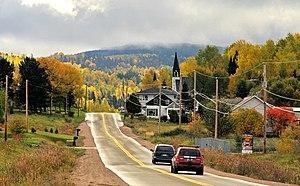
La route 381 est une route régionale québécoise située sur la rive nord du fleuve Saint-Laurent. Elle dessert les régions administratives de la Capitale-Nationale et du Saguenay-Lac-Saint-Jean.